List of vegetarian and vegan festivals

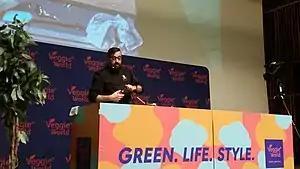
Live cooking demonstration at VeggieWorld Paris 2019

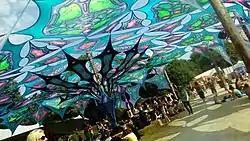
Psy-Fi in Leeuwarden, Netherlands

The following festivals in the Netherlands are focused on vegetarian and vegan food, community and activism: